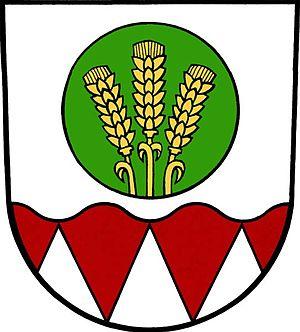
Skaštice est une commune du district de Kroměříž, dans la région de Zlín, en Tchéquie. Sa population s'élevait à 389 habitants en 2018.